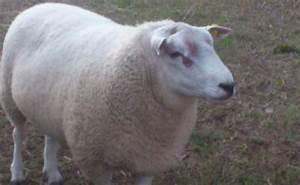
sheep